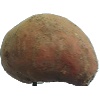
Label: potato_sweet